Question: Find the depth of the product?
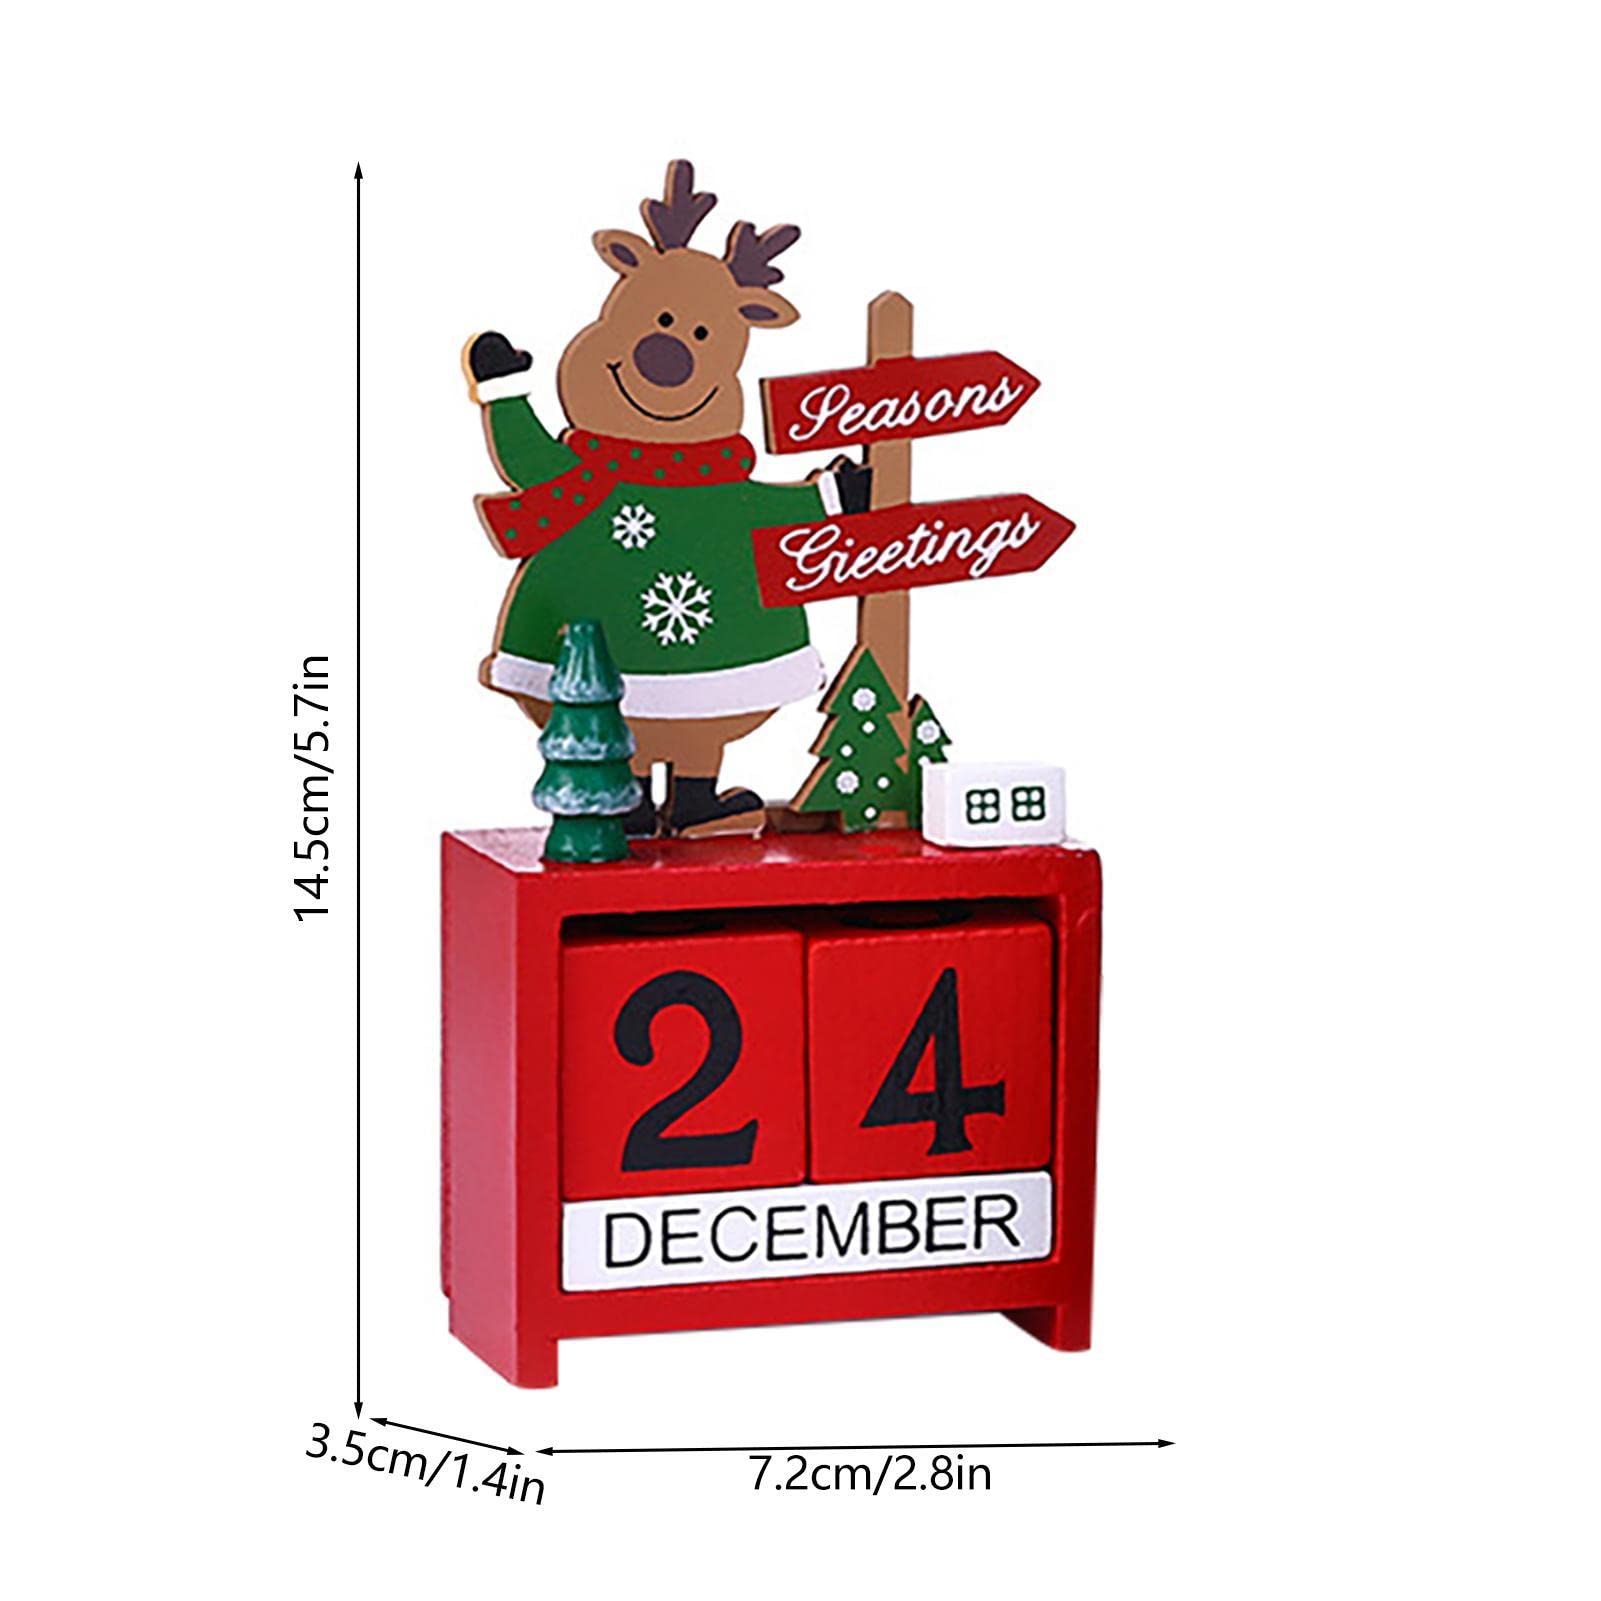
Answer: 14.5 centimetre